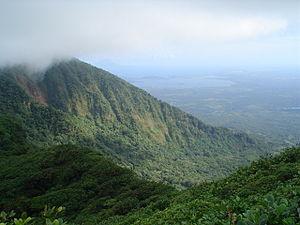
Le Mombacho est un volcan du Nicaragua, en Amérique centrale, près de la ville de Granada.
Les zones protégées du Nicaragua sont des zones qui ont une beauté ou une importance naturelle et qui sont sous la protection d'un organisme gouvernemental nicaraguayen. Le Nicaragua compte 78 zones protégées qui couvrent 22 422 km² km², soit environ 17,3 % de la surface terrestre du pays. Le Système National de Zones Protégées est administré par le Ministère de l'Environnement et des Ressources Naturelles.